Cassia (genus)

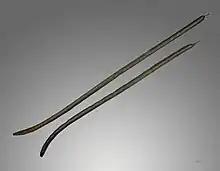
"Cassia sieberiana" fruits

Because the name "Cassia" is not precise, it is sometimes difficult to know what is meant by references to plants known as "cassias". Cassia gum, for example, is made from "Senna obtusifolia", a species formerly included in genus "Cassia".